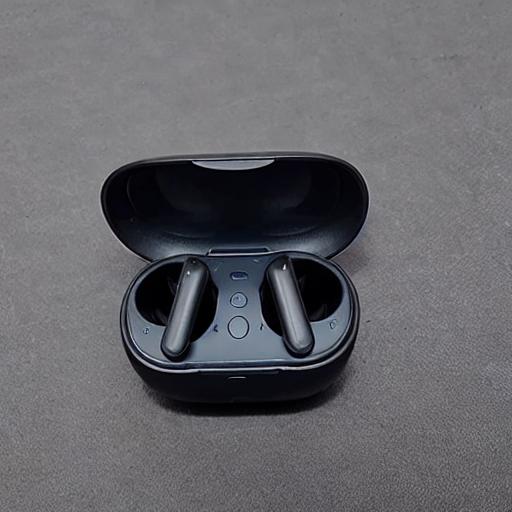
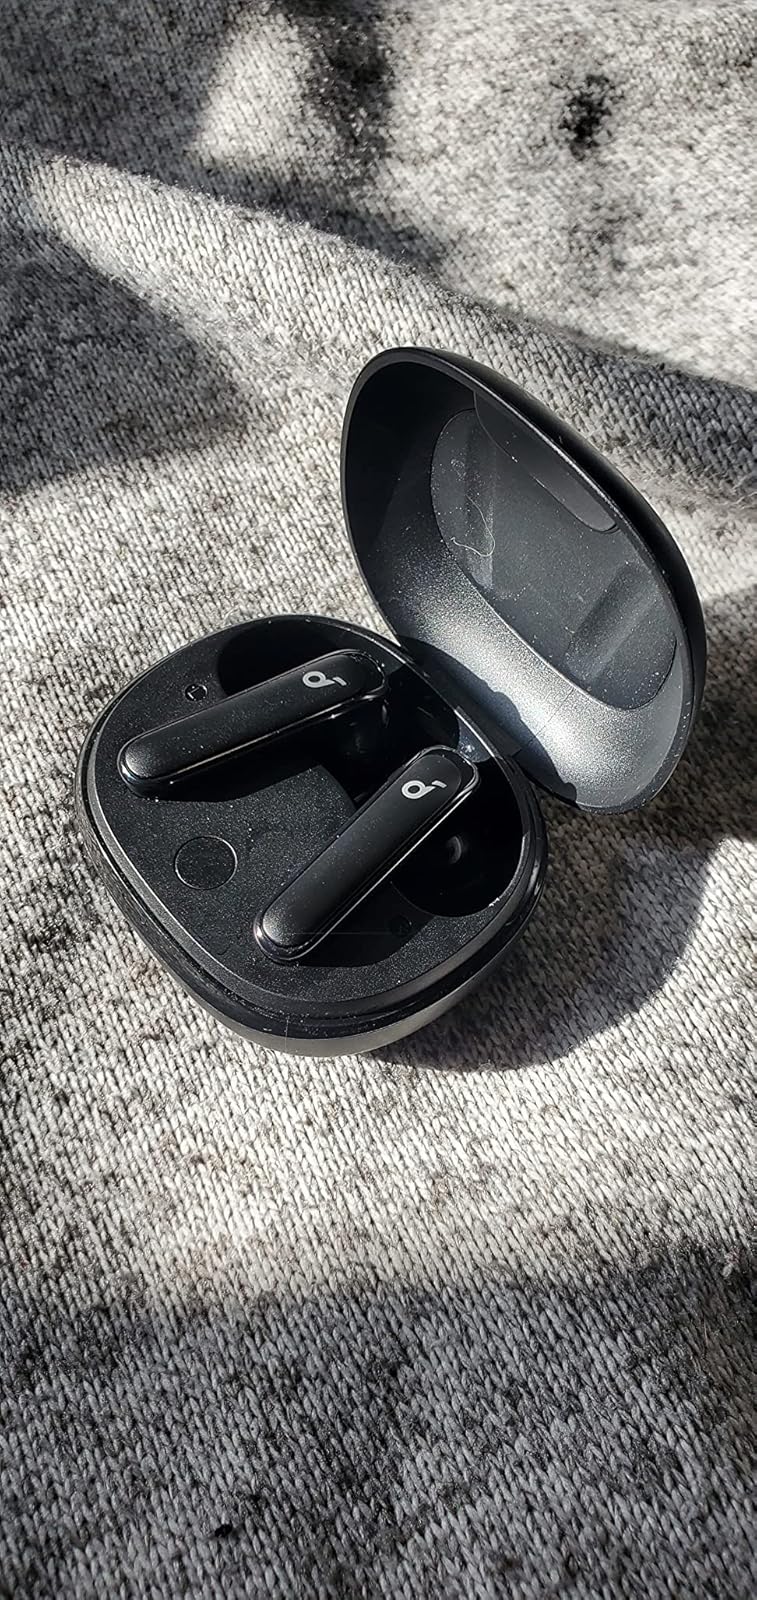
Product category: earbuds
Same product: no